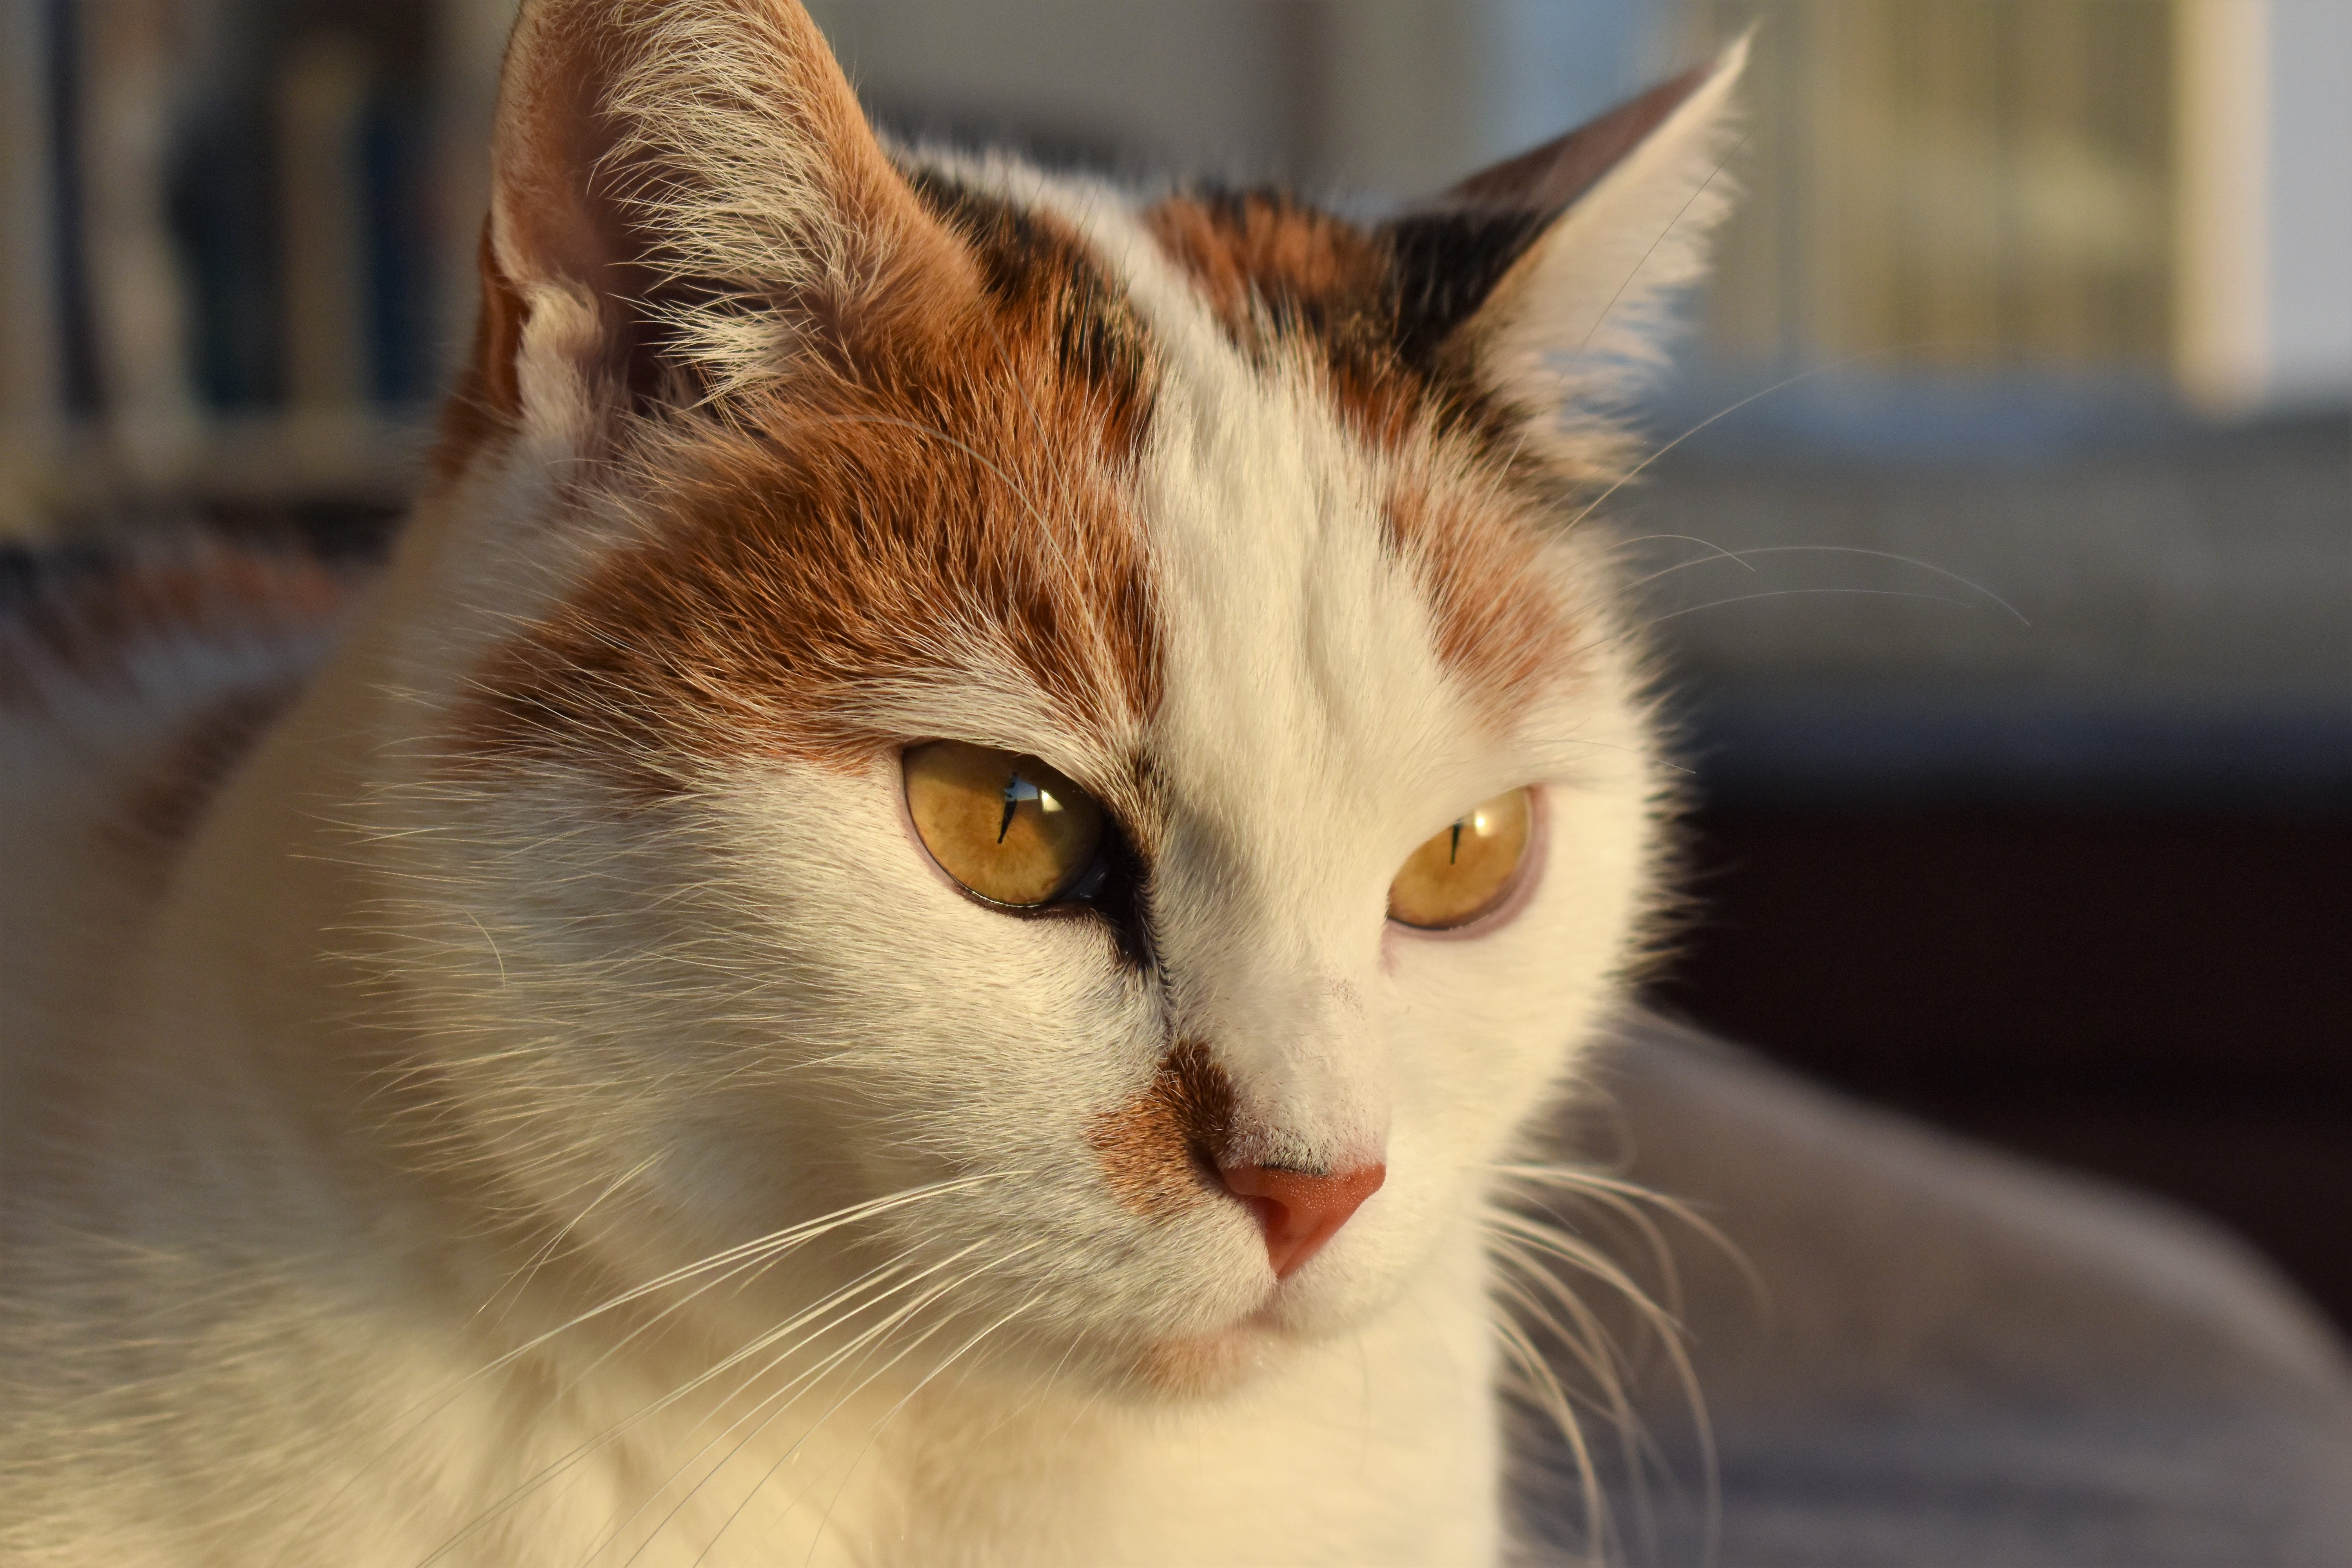
white, view, animal, pet, fur, portrait, cat, mammal, close, close up, nose, eyes, whiskers, eye, adidas, skin, vertebrate, creature, expression, mieze, curious, attention, animal world, dear, cat face, cat's eyes, white cat, tabby cat, european shorthair, small to medium sized cats, cat like mammal, domestic short haired cat